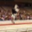
Label: horse